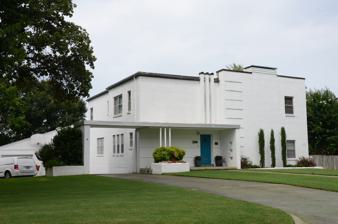
Building: Barney L. Elias House
Country: United States of America
Year built: 1949
Historic house in Arkansas, United States United States historic place Barney L. Elias House U.S. National Register of Historic Places Location in Arkansas Show map of Arkansas Location in United States Show map of the United States Location 335 Goshen Avenue, North Little Rock, Arkansas Coordinates 34°47′2″N 92°15′4″W / 34.78389°N 92.25111°W / 34.78389; -92.25111 Area less than one acre Built 1949 Architectural style Modernist NRHP reference No. 14001201 Added to NRHP January 27, 2015 The Barney L. Elias House is a historic house, in a modernist architecture style, located at 335 Goshen Avenue in North Little Rock, Arkansas . Description and history It is a large modernist brick structure, built in 1949 by local builder Barney L. Elias for his family. It is an early example of modern architecture in Arkansas, using brick and poured concrete, and metal frame windows, as residential building materials. Its flat roof notably included an experimental water-control system that was intended to allow water to pool on it as a passive cooling mechanism; this system never worked properly, and required repeated roof replacements and the addition of a guttered drainage system to correct. The house is two stories, blocky in shape, with a flat-roof porch that extends from the entrance to the driveway, where it forms a porte-cochere . The house was listed on the National Register of Historic Places on January 27, 2015. See also National Register of Historic Places listings in Pulaski County, Arkansas References